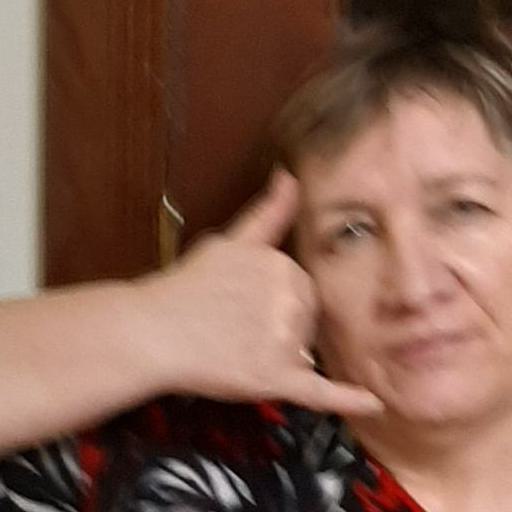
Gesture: call